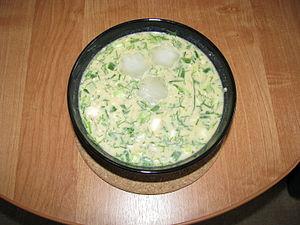
L'okrochka est une soupe froide de Russie ou d'Ukraine. Son nom peut-être rapproché du russe крошить ou de l'ukrainien : кришити, qui signifient « émietter ».